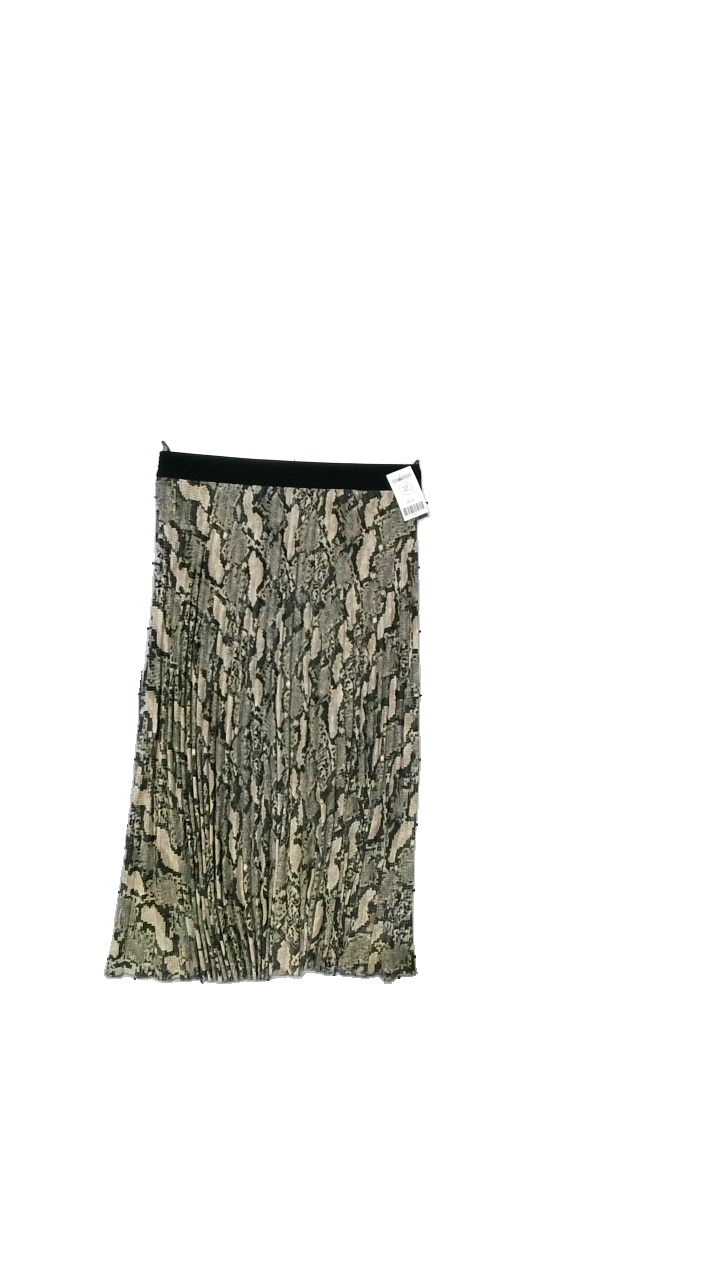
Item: Skirt (Ladies)
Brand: H&m
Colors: Black, Beige
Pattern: Animal print
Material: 100% polyester
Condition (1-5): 5
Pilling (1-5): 5
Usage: Reuse
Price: <50